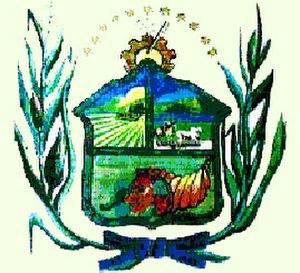
La Trinidad est l'une des 14 municipalités de l'État d'Yaracuy au Venezuela. Son chef-lieu est Boraure. En 2011, la population s'élève à 17 200 habitants.